Robert Wood (antiquarian)

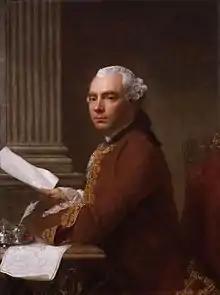
"Robert Wood", by Allan Ramsay.

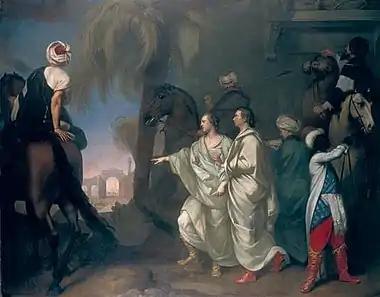
"James Dawkins and Robert Wood Discovering the Ruins of Palmyra", by Gavin Hamilton (1758)

Robert Wood (1717 – 9 September 1771) was an Irish-British traveller, classical scholar, civil servant and politician.